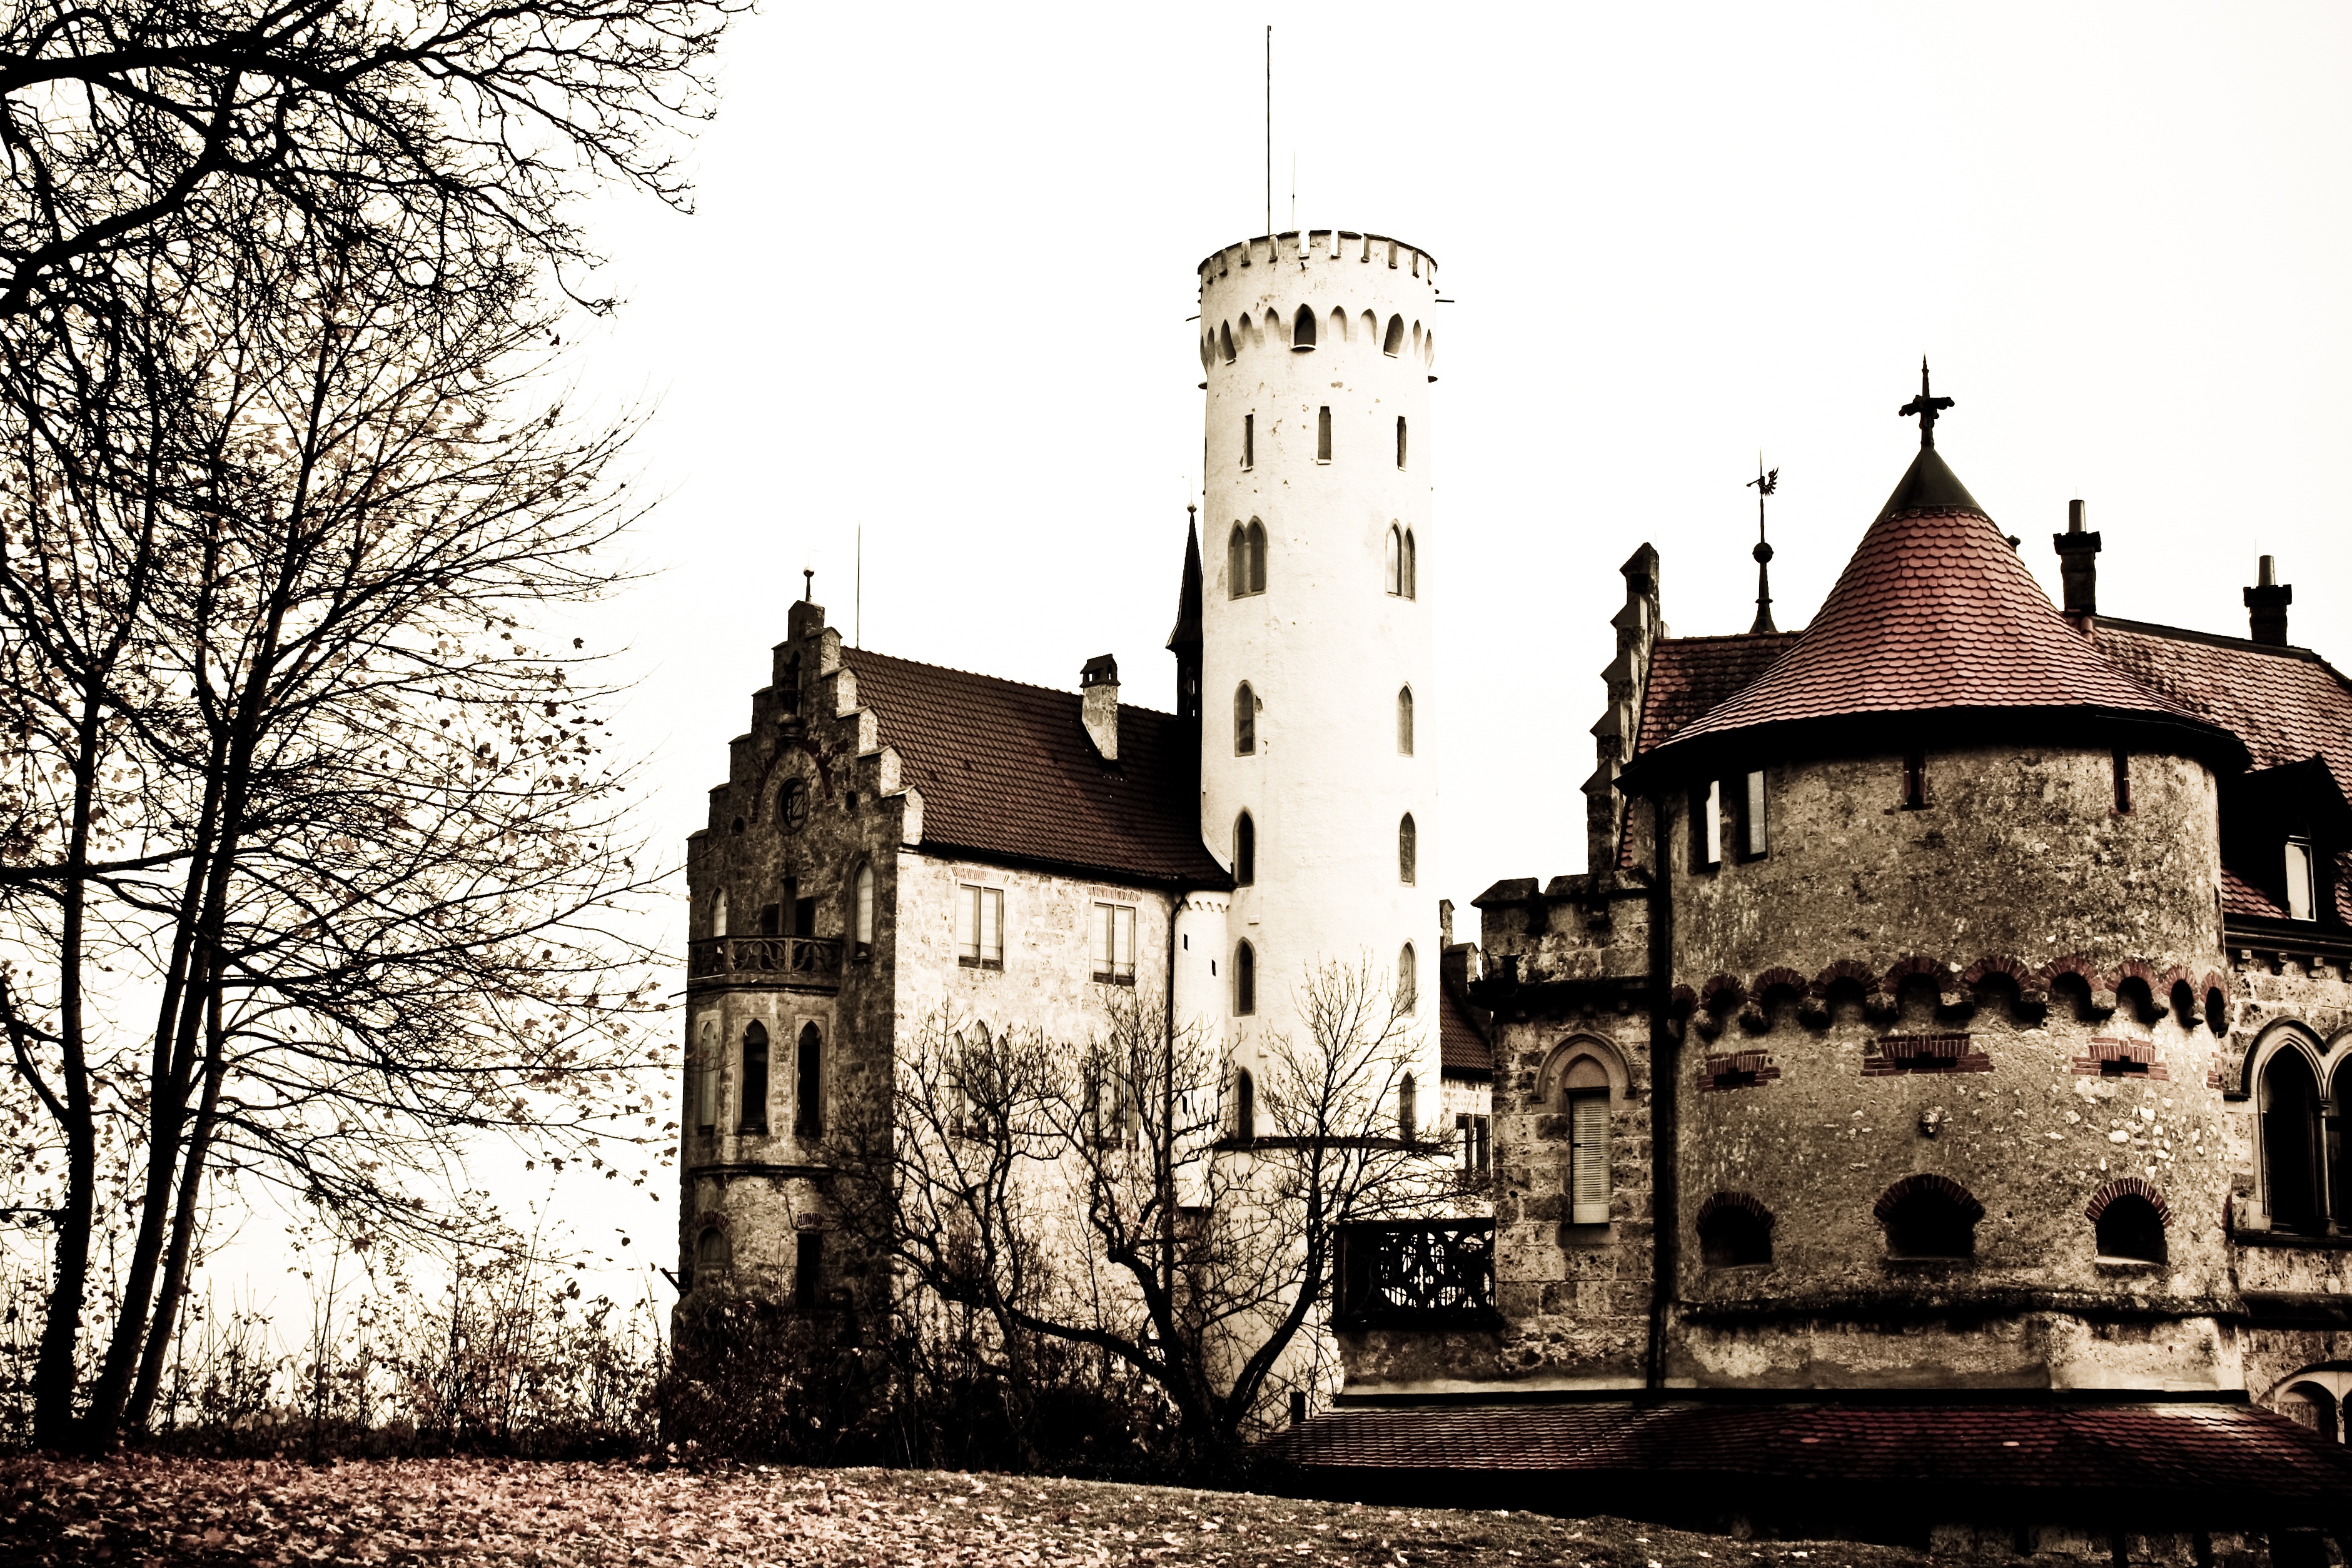
black and white, town, building, chateau, tower, castle, landmark, place of worship, places of interest, monastery, tourist attraction, estate, knight's castle, lichtenstein castle, burg lichtenstein